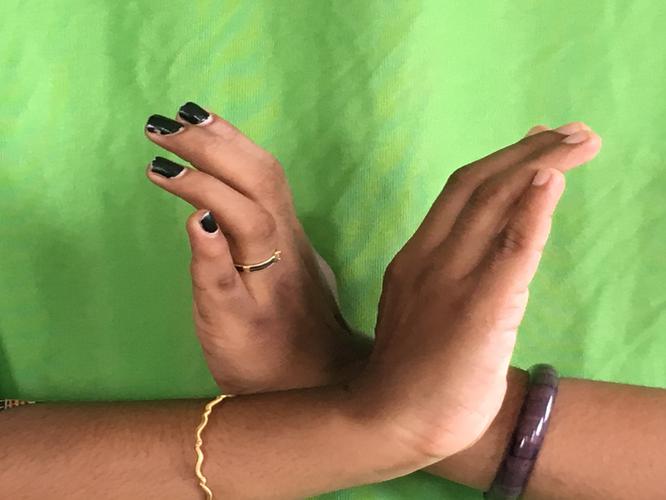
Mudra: Nagabandha
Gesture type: double_hand